Konrad Schumann

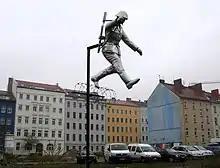
"Mauerspringer" ("wall jumper") sculpture by Florian and Michael Brauer and Edward Anders

Until the fall of the Berlin Wall, Schumann feared that the Stasi would try to assassinate him. After the fall of the Wall Schumann said, "Only since 9 November 1989 [the date of the fall] have I felt truly free." Even so, he continued to feel more at home in Bavaria than in his birthplace, citing old frictions with his former colleagues, and was even hesitant to visit his parents and siblings in Saxony. When he returned to East Germany after the reunification to visit his relatives, he was rejected by them. They saw him as a traitor who had abandoned his family.